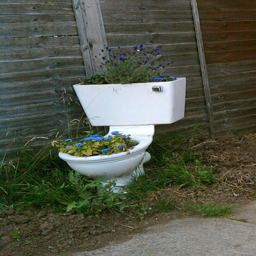
White toilet outside with flowers growing out of it.
A toilet that is being used as a planter for flowers.
An old toilet that has been converted to a flower pot.
a toilet that was next to a wall
a toilet on the side of a building with flowers growing in it